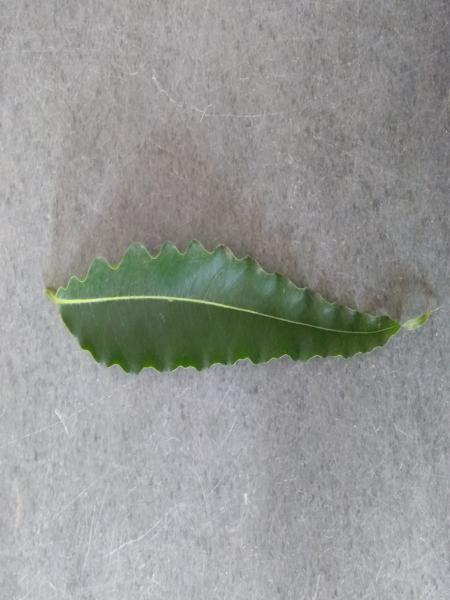
Plant: ashoka